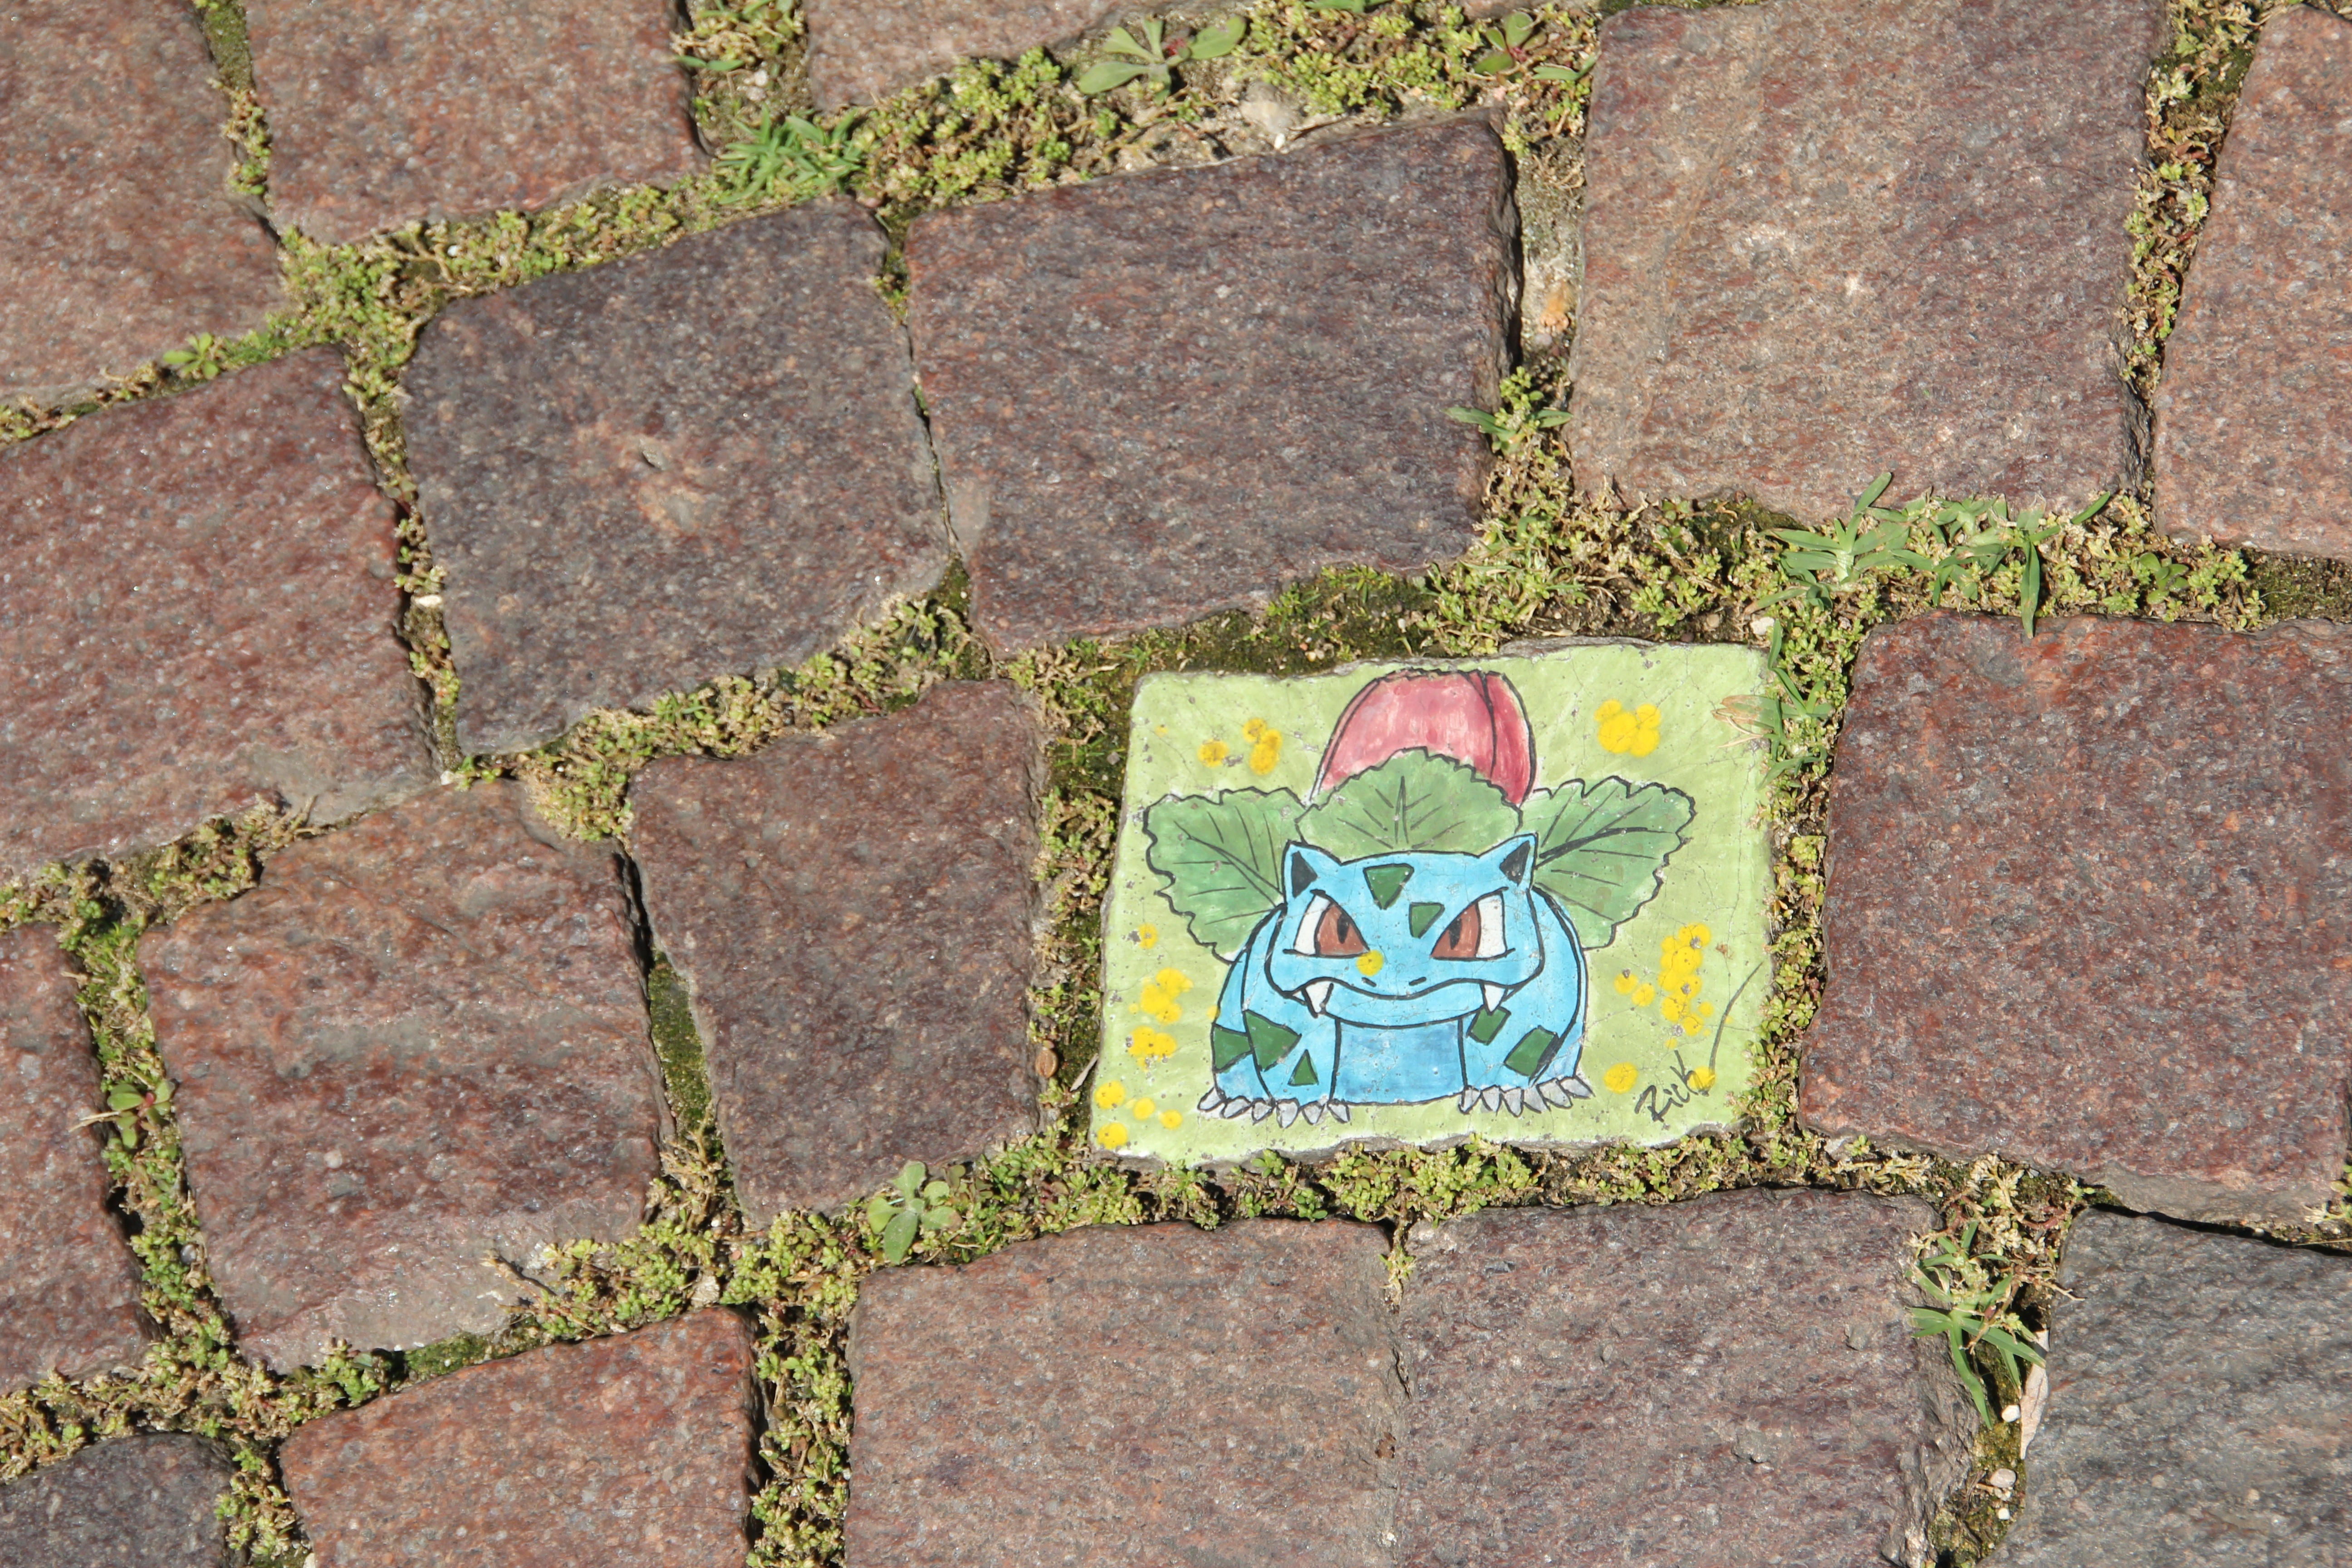
grass, lawn, leaf, wall, green, soil, italy, art, yard, pokemon, bardolino, paving stone, flooring, road surface